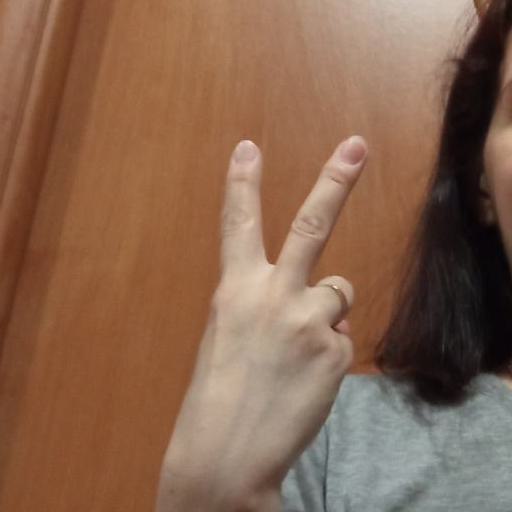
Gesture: peace_inverted